Warwickslade Cutting Railway

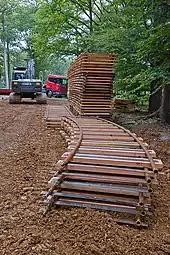
The pre-assembled sections of the track could be assembled with tube and pin joints like those of a toy train.

The track laying began on 2 September 2009 along a wide, grassy forest track. The track consisted of circular steel pipe of about 6mm wall thickness, welded to steel cross members which were in turn bolted to wooden sleepers. One side was fitted with a steel spike to engage with the next section. Thus, it fitted together very much like a toy railway, using preassembled track sections which are either straight or of fixed curvature. The track laying operation looked a bit like a child’s train set on a large scale. The rails, with sleepers ready attached, came in sections - straight or curved to suit their position. The tube and pin joints fitted together exactly as do the rail sections of the toy set.